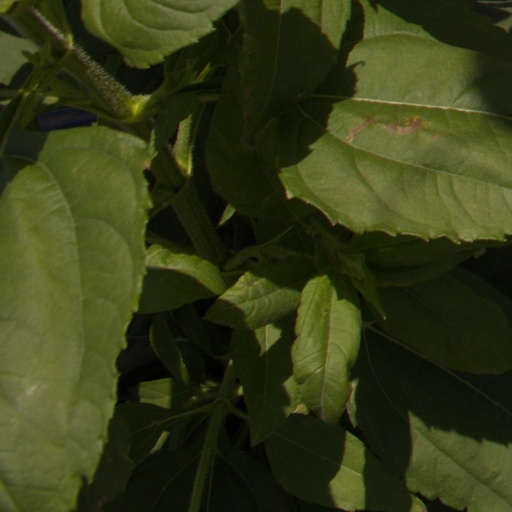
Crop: Jerusalem artichoke